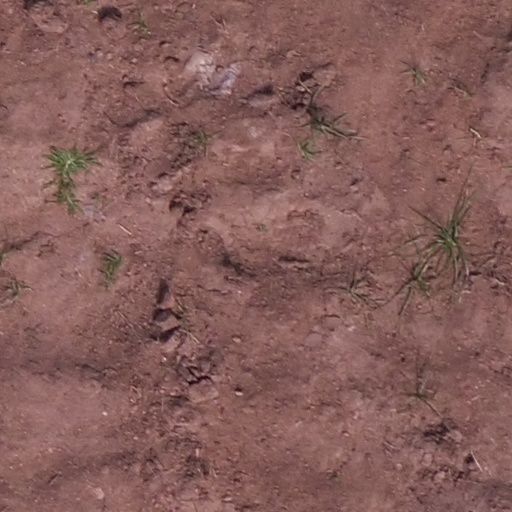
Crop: maize; corn